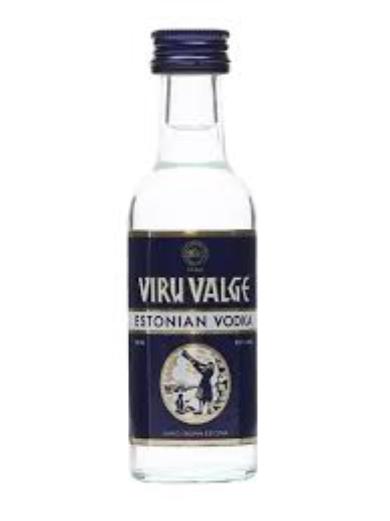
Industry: Food